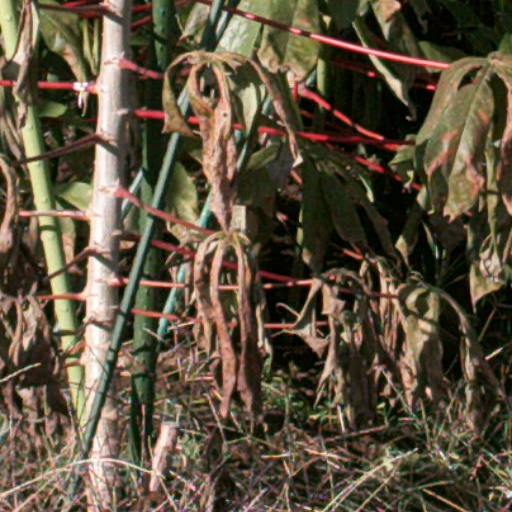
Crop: cassava